Question: Please indicate a possible affordance area of baseball bat that can be used for swinging
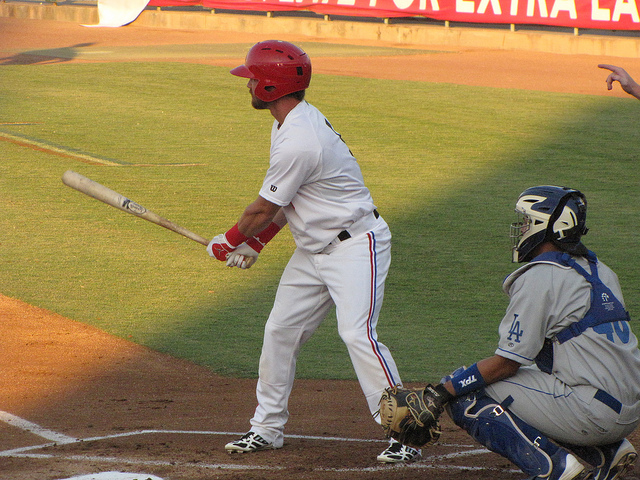
Answer: [177.563, 225.079, 259.482, 266.898]